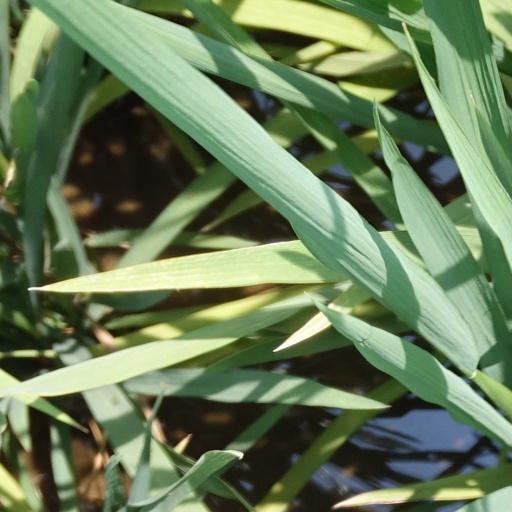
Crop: rice